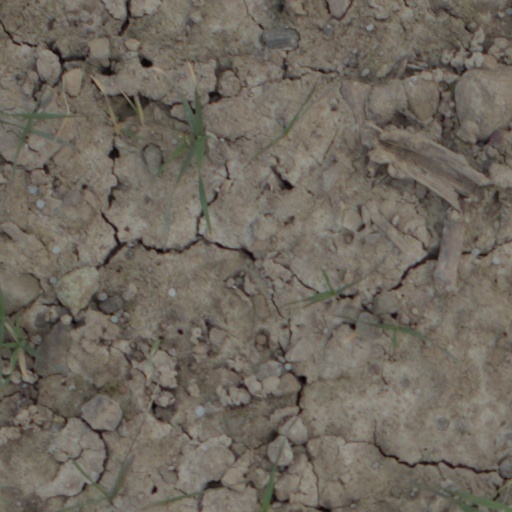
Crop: wheat